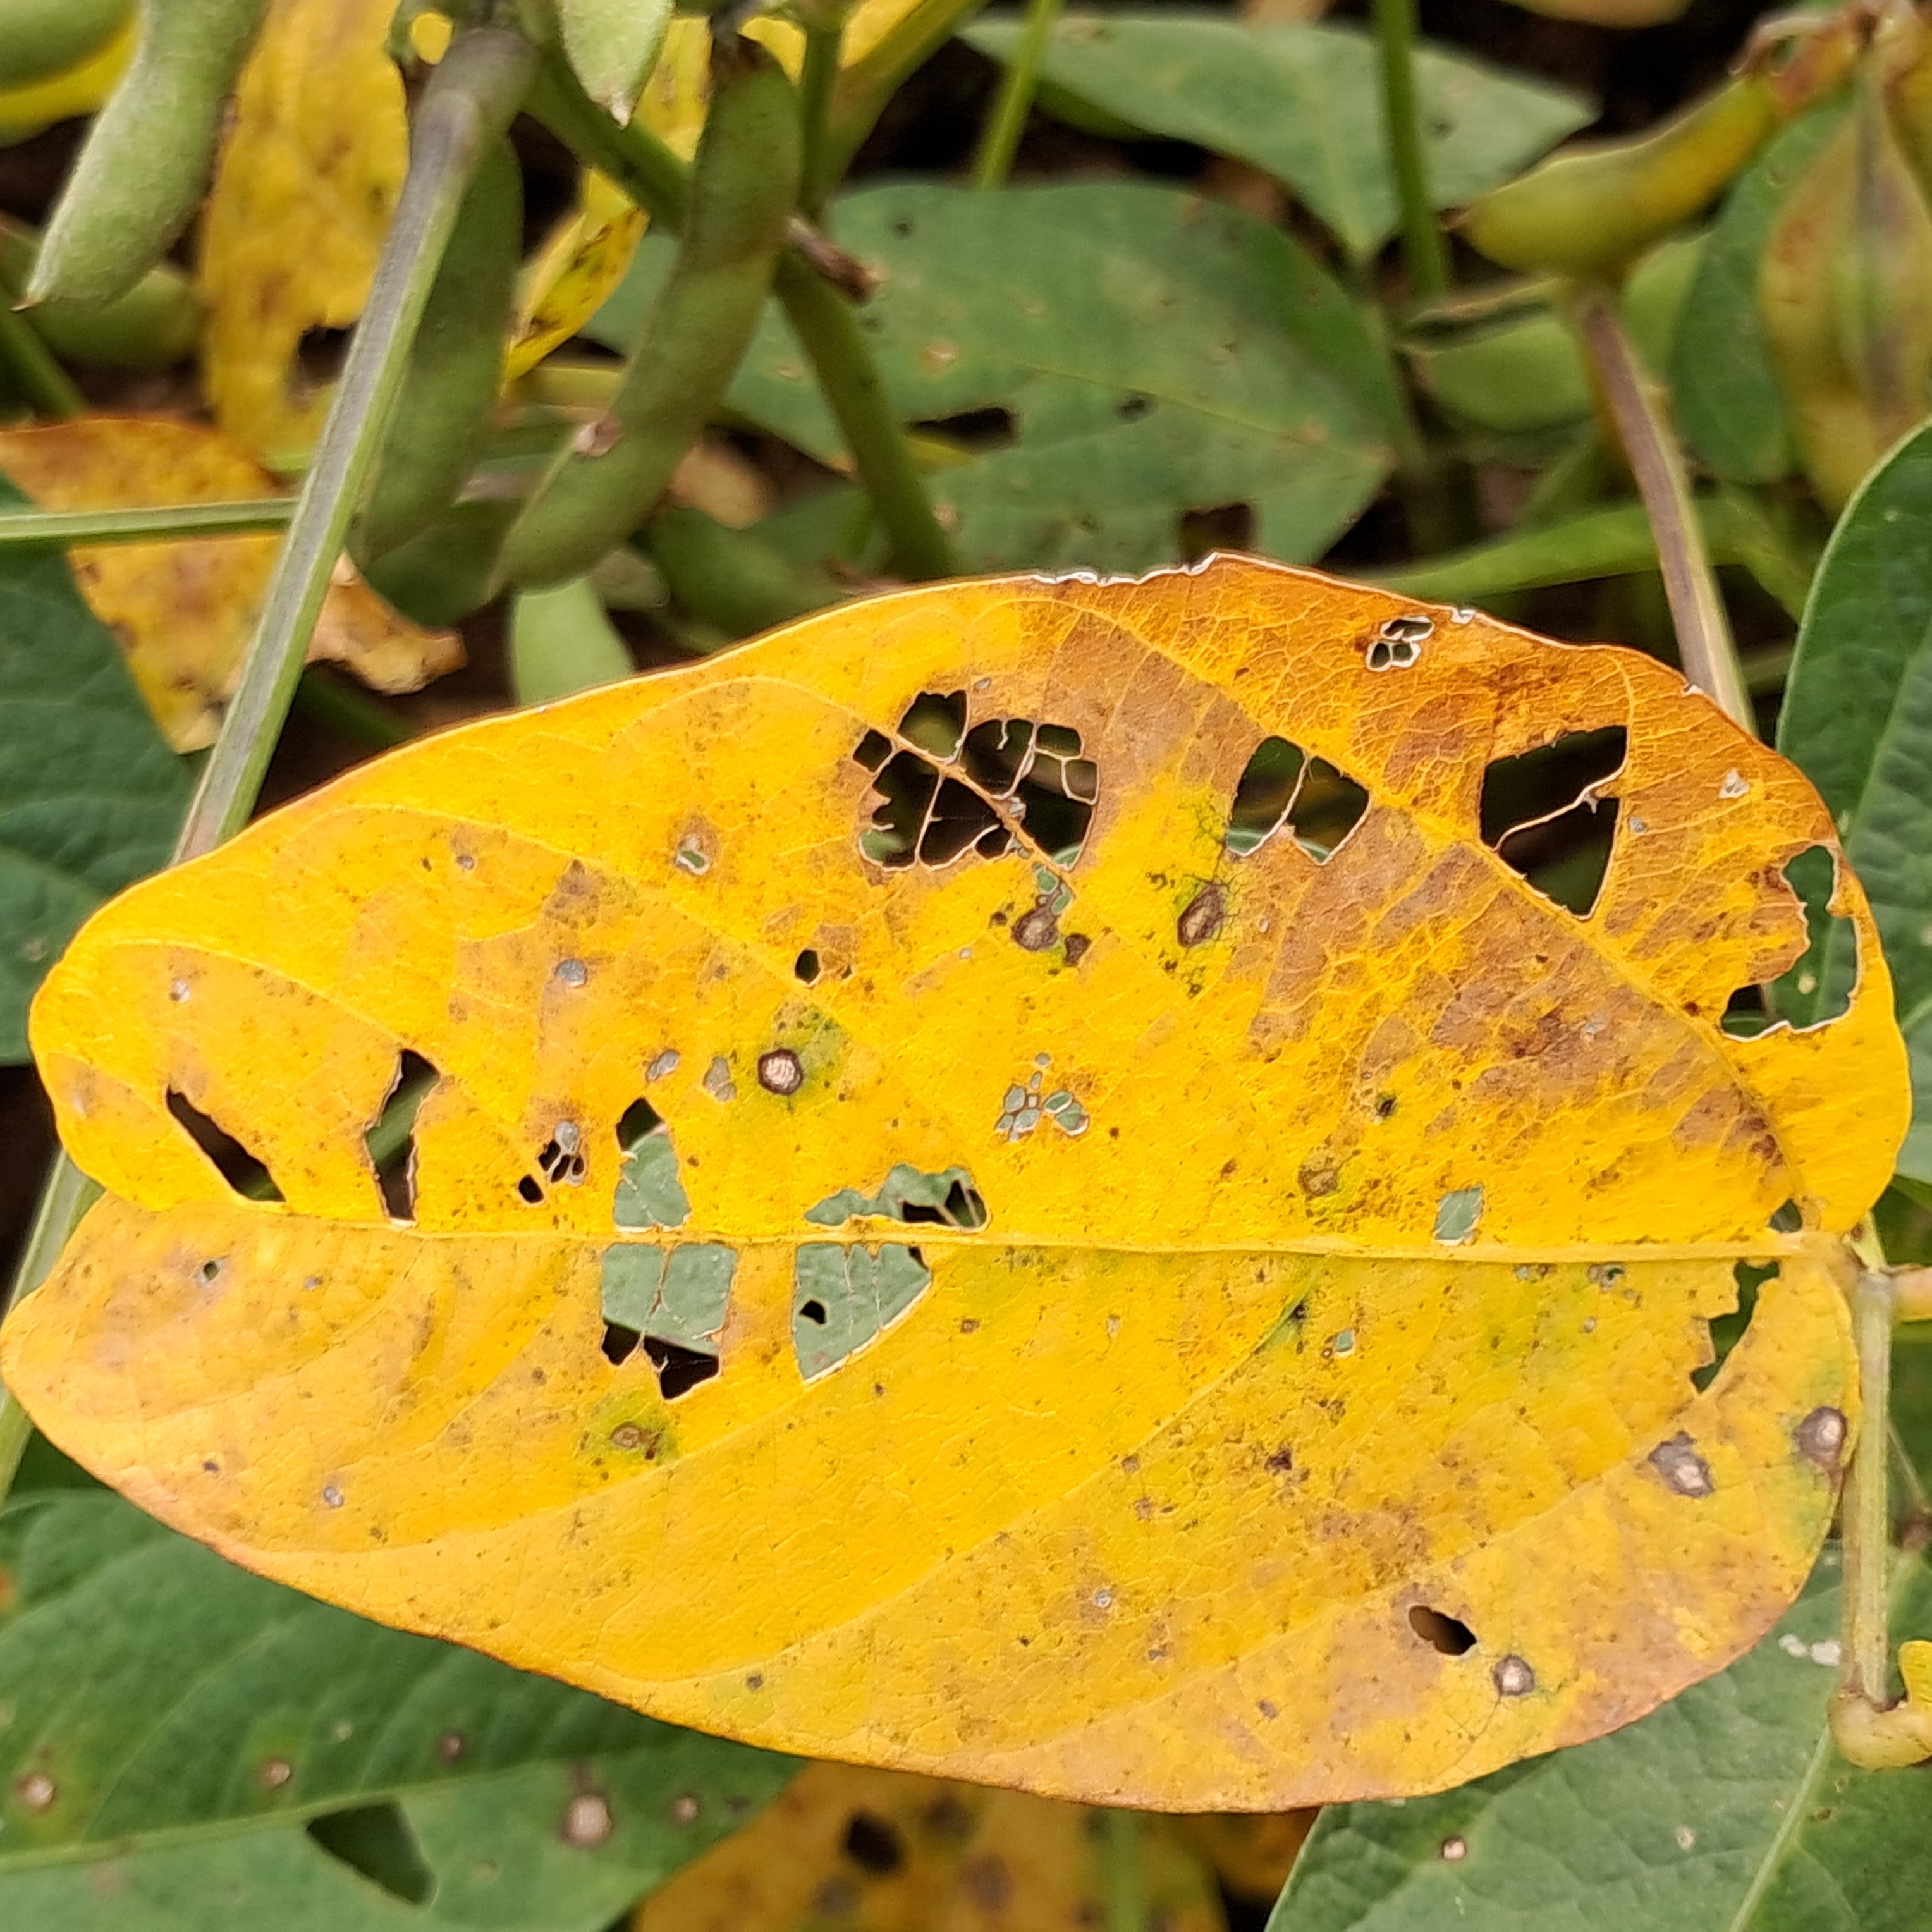
Label: Caterpillar_Semilooper_Pest